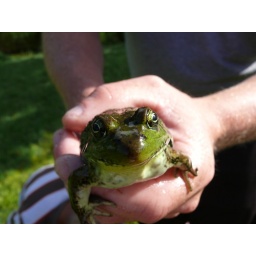
female (you can tell by her white throat and smaller tympanum)